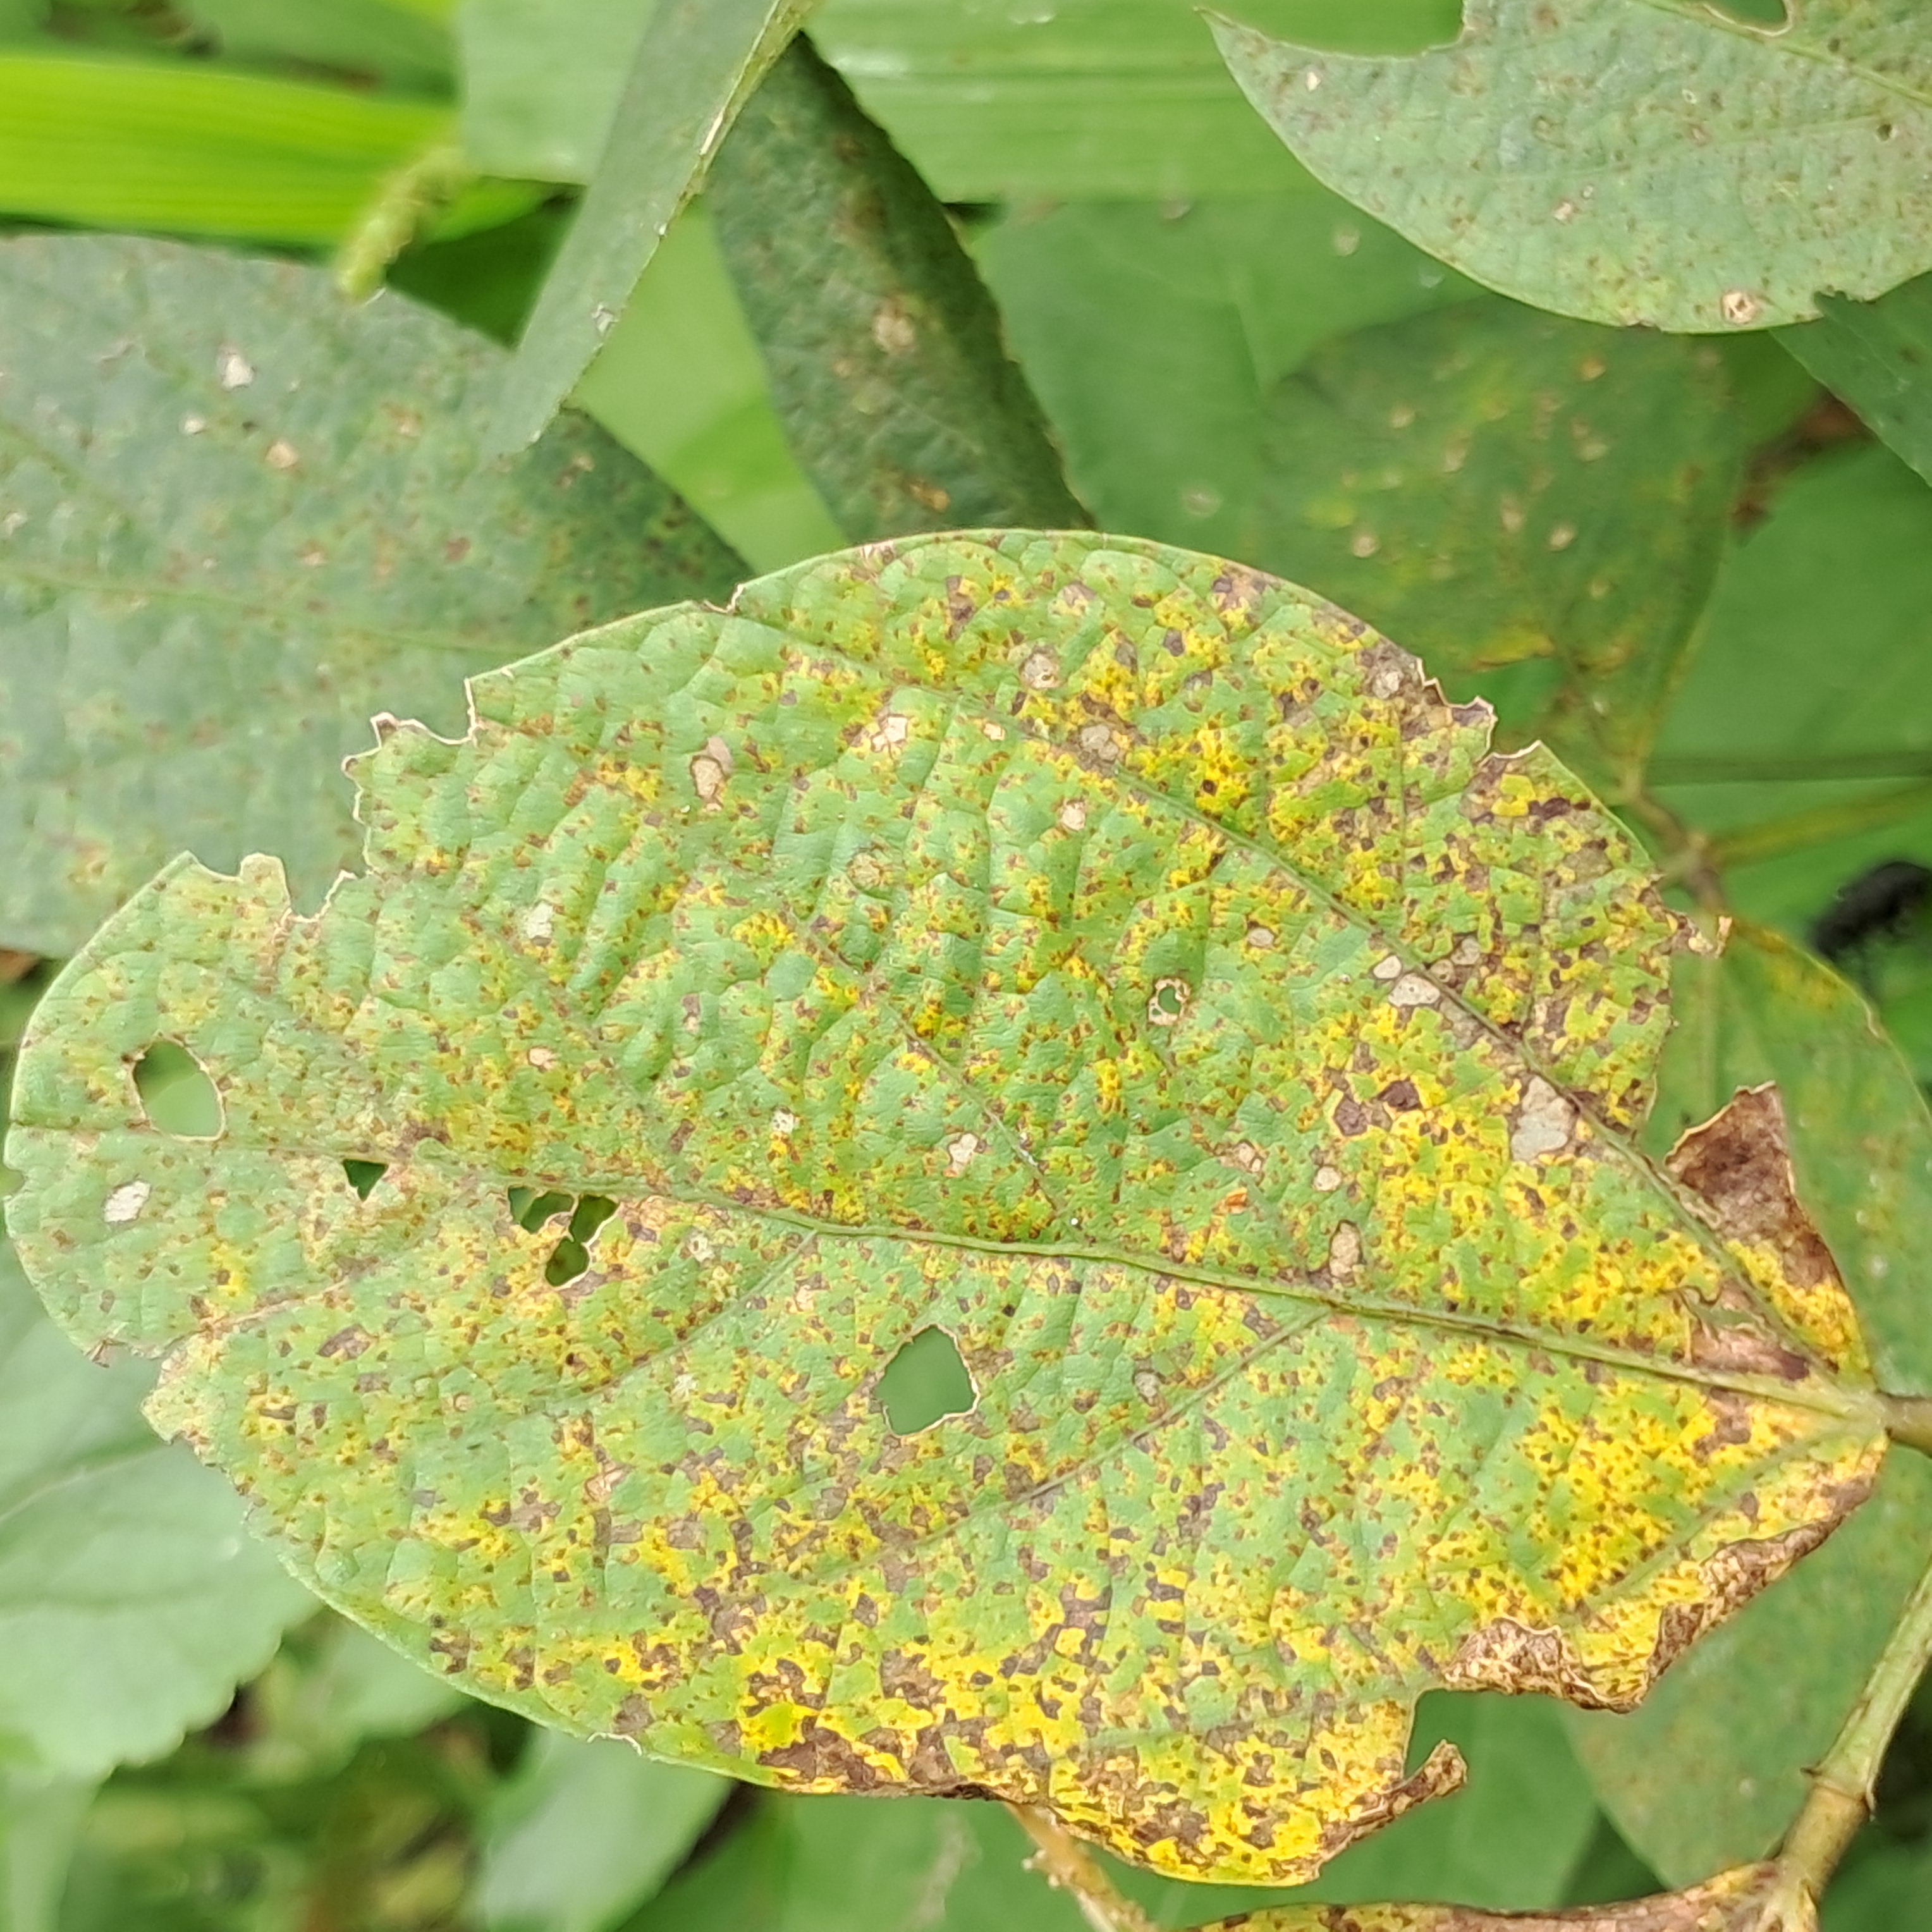
Label: Rust